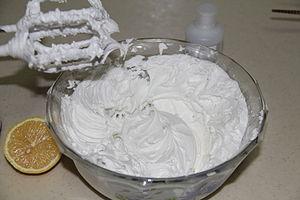
Le glaçage royal est un glaçage blanc, fait de blancs d'œufs légèrement battus, de sucre en poudre et parfois de jus de citron ou de citron vert, aussi du sirop de glucose pour éviter de cristalliser.